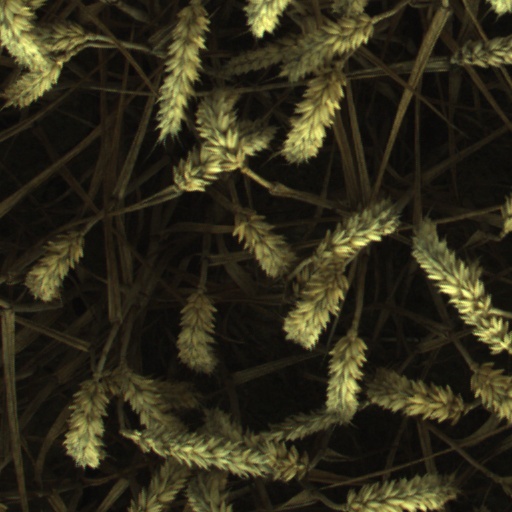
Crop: wheat